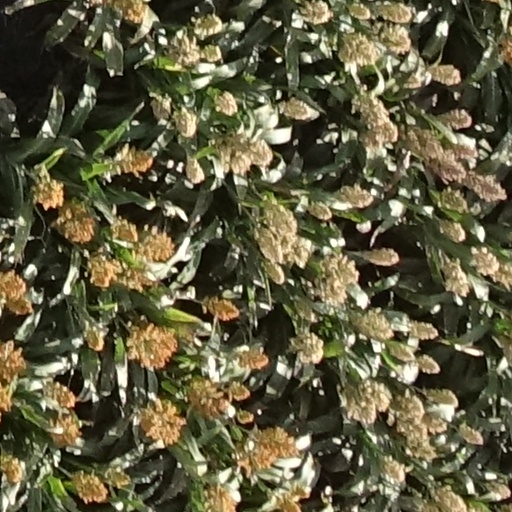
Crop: sorghum